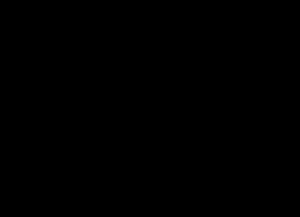
Bufotenin
Bufotenin
Bufotenin er en tryptamin relateret til neurotransmitteren serotonin. Det er en alkaloid fundet i huden på nogle typer af tudser, i svampe, højere plantearter samt pattedyr.